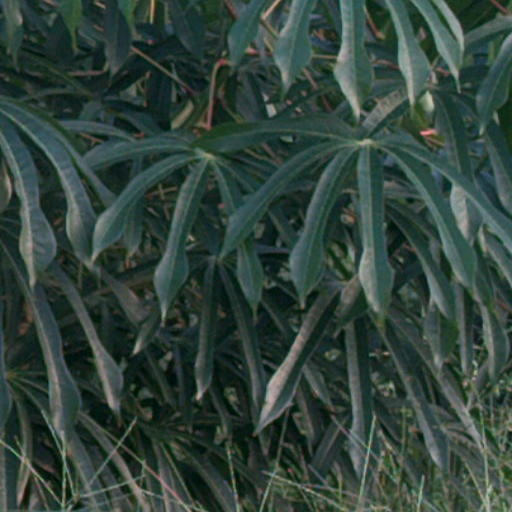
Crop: cassava